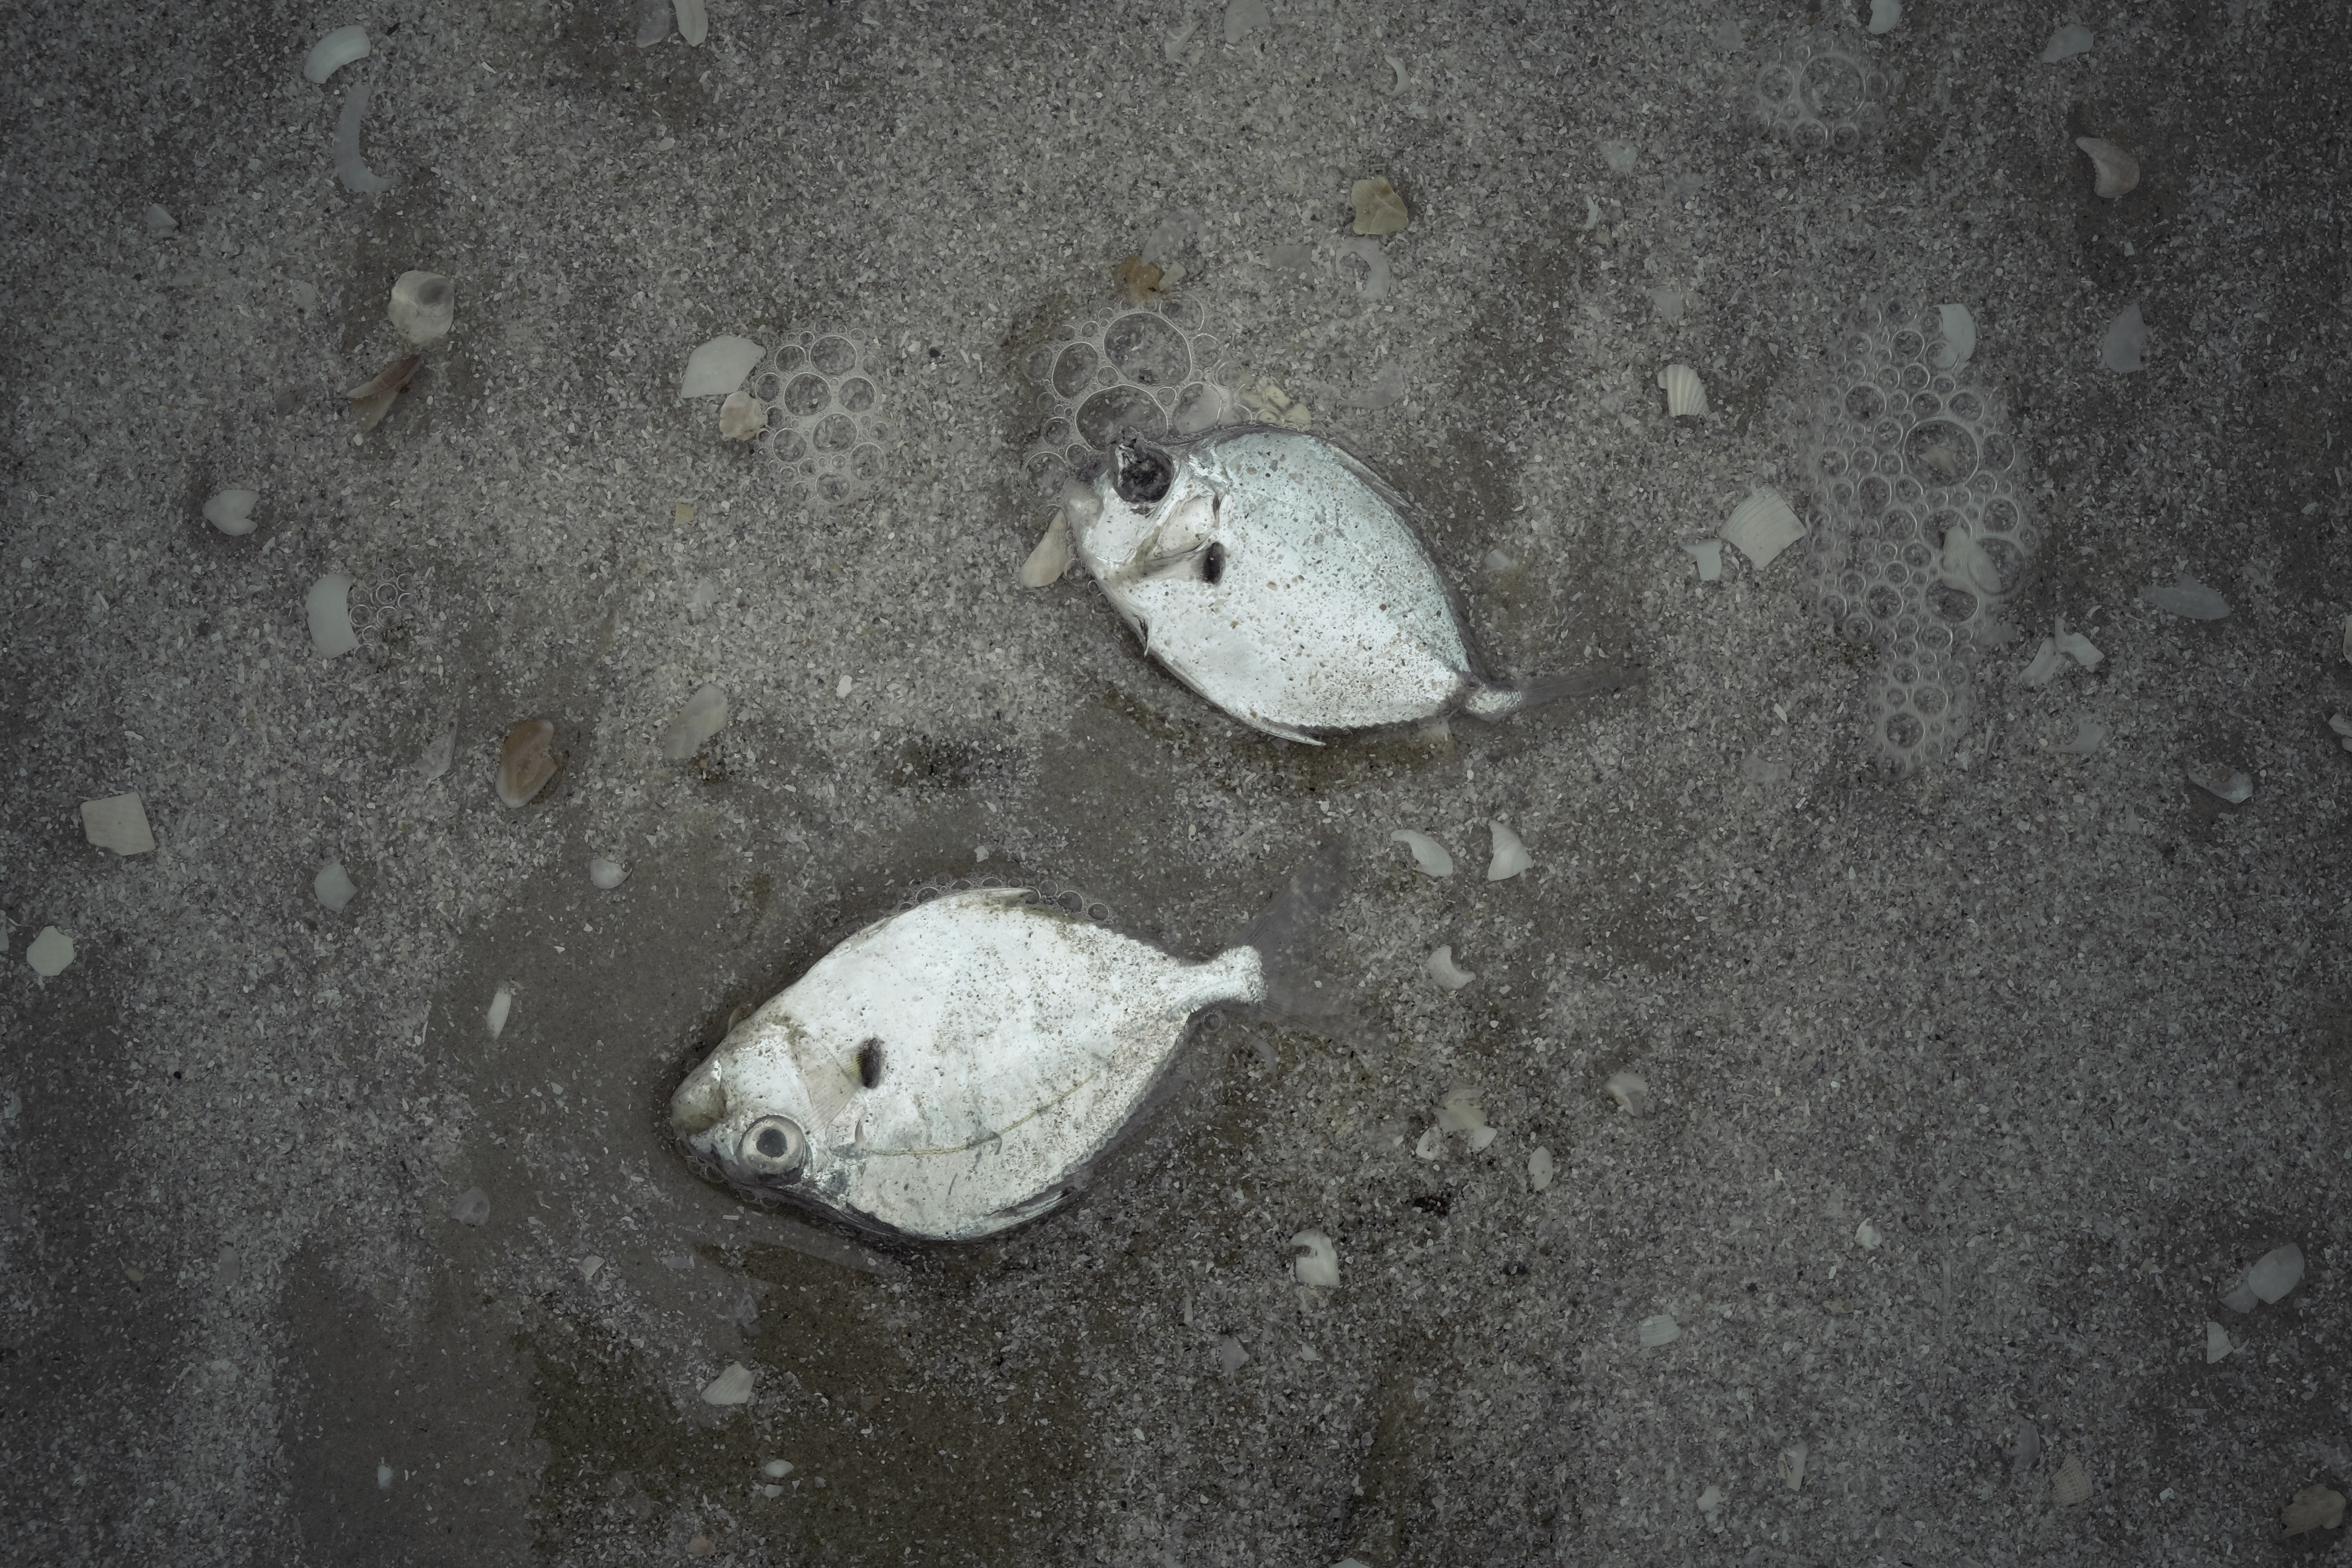
sand, rock, white, leaf, material